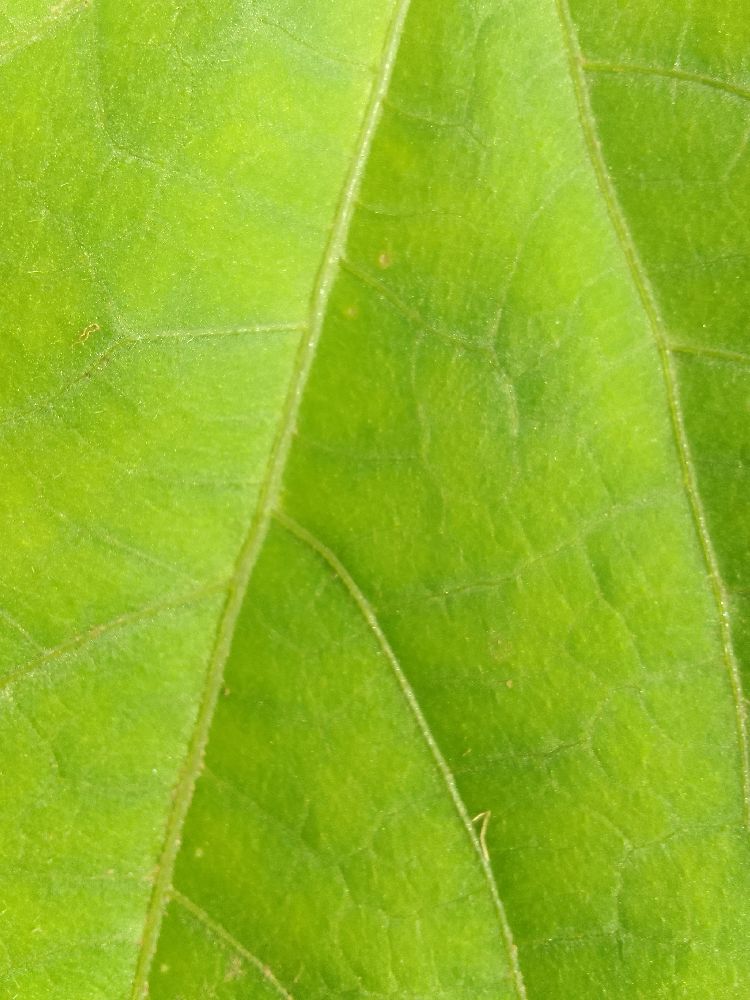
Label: healthy